Erich Walter Sternberg

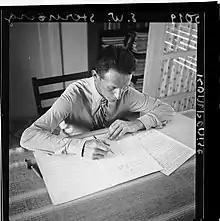
Erich Sternberg

Erich Walter Sternberg (May 31, 1891, in Berlin – December 15, 1974, in Tel Aviv) was a German-born Israeli composer. He was one of the founders of the Israel Philharmonic Orchestra.